Sky position (RA, Dec in degrees): 195.093, 27.036
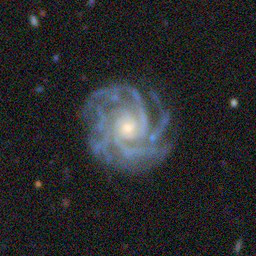
Galaxy morphology: Unbarred Loose Spiral Galaxies